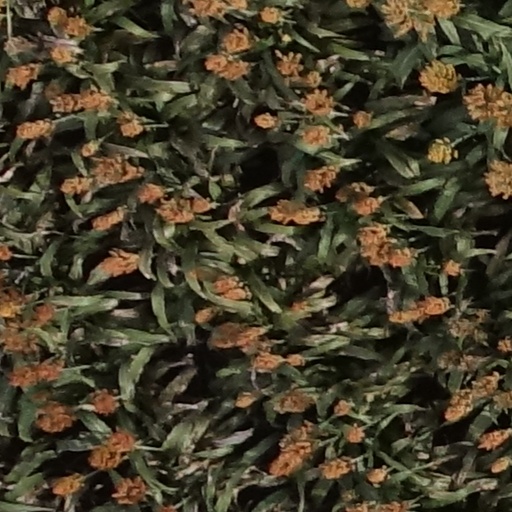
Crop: sorghum